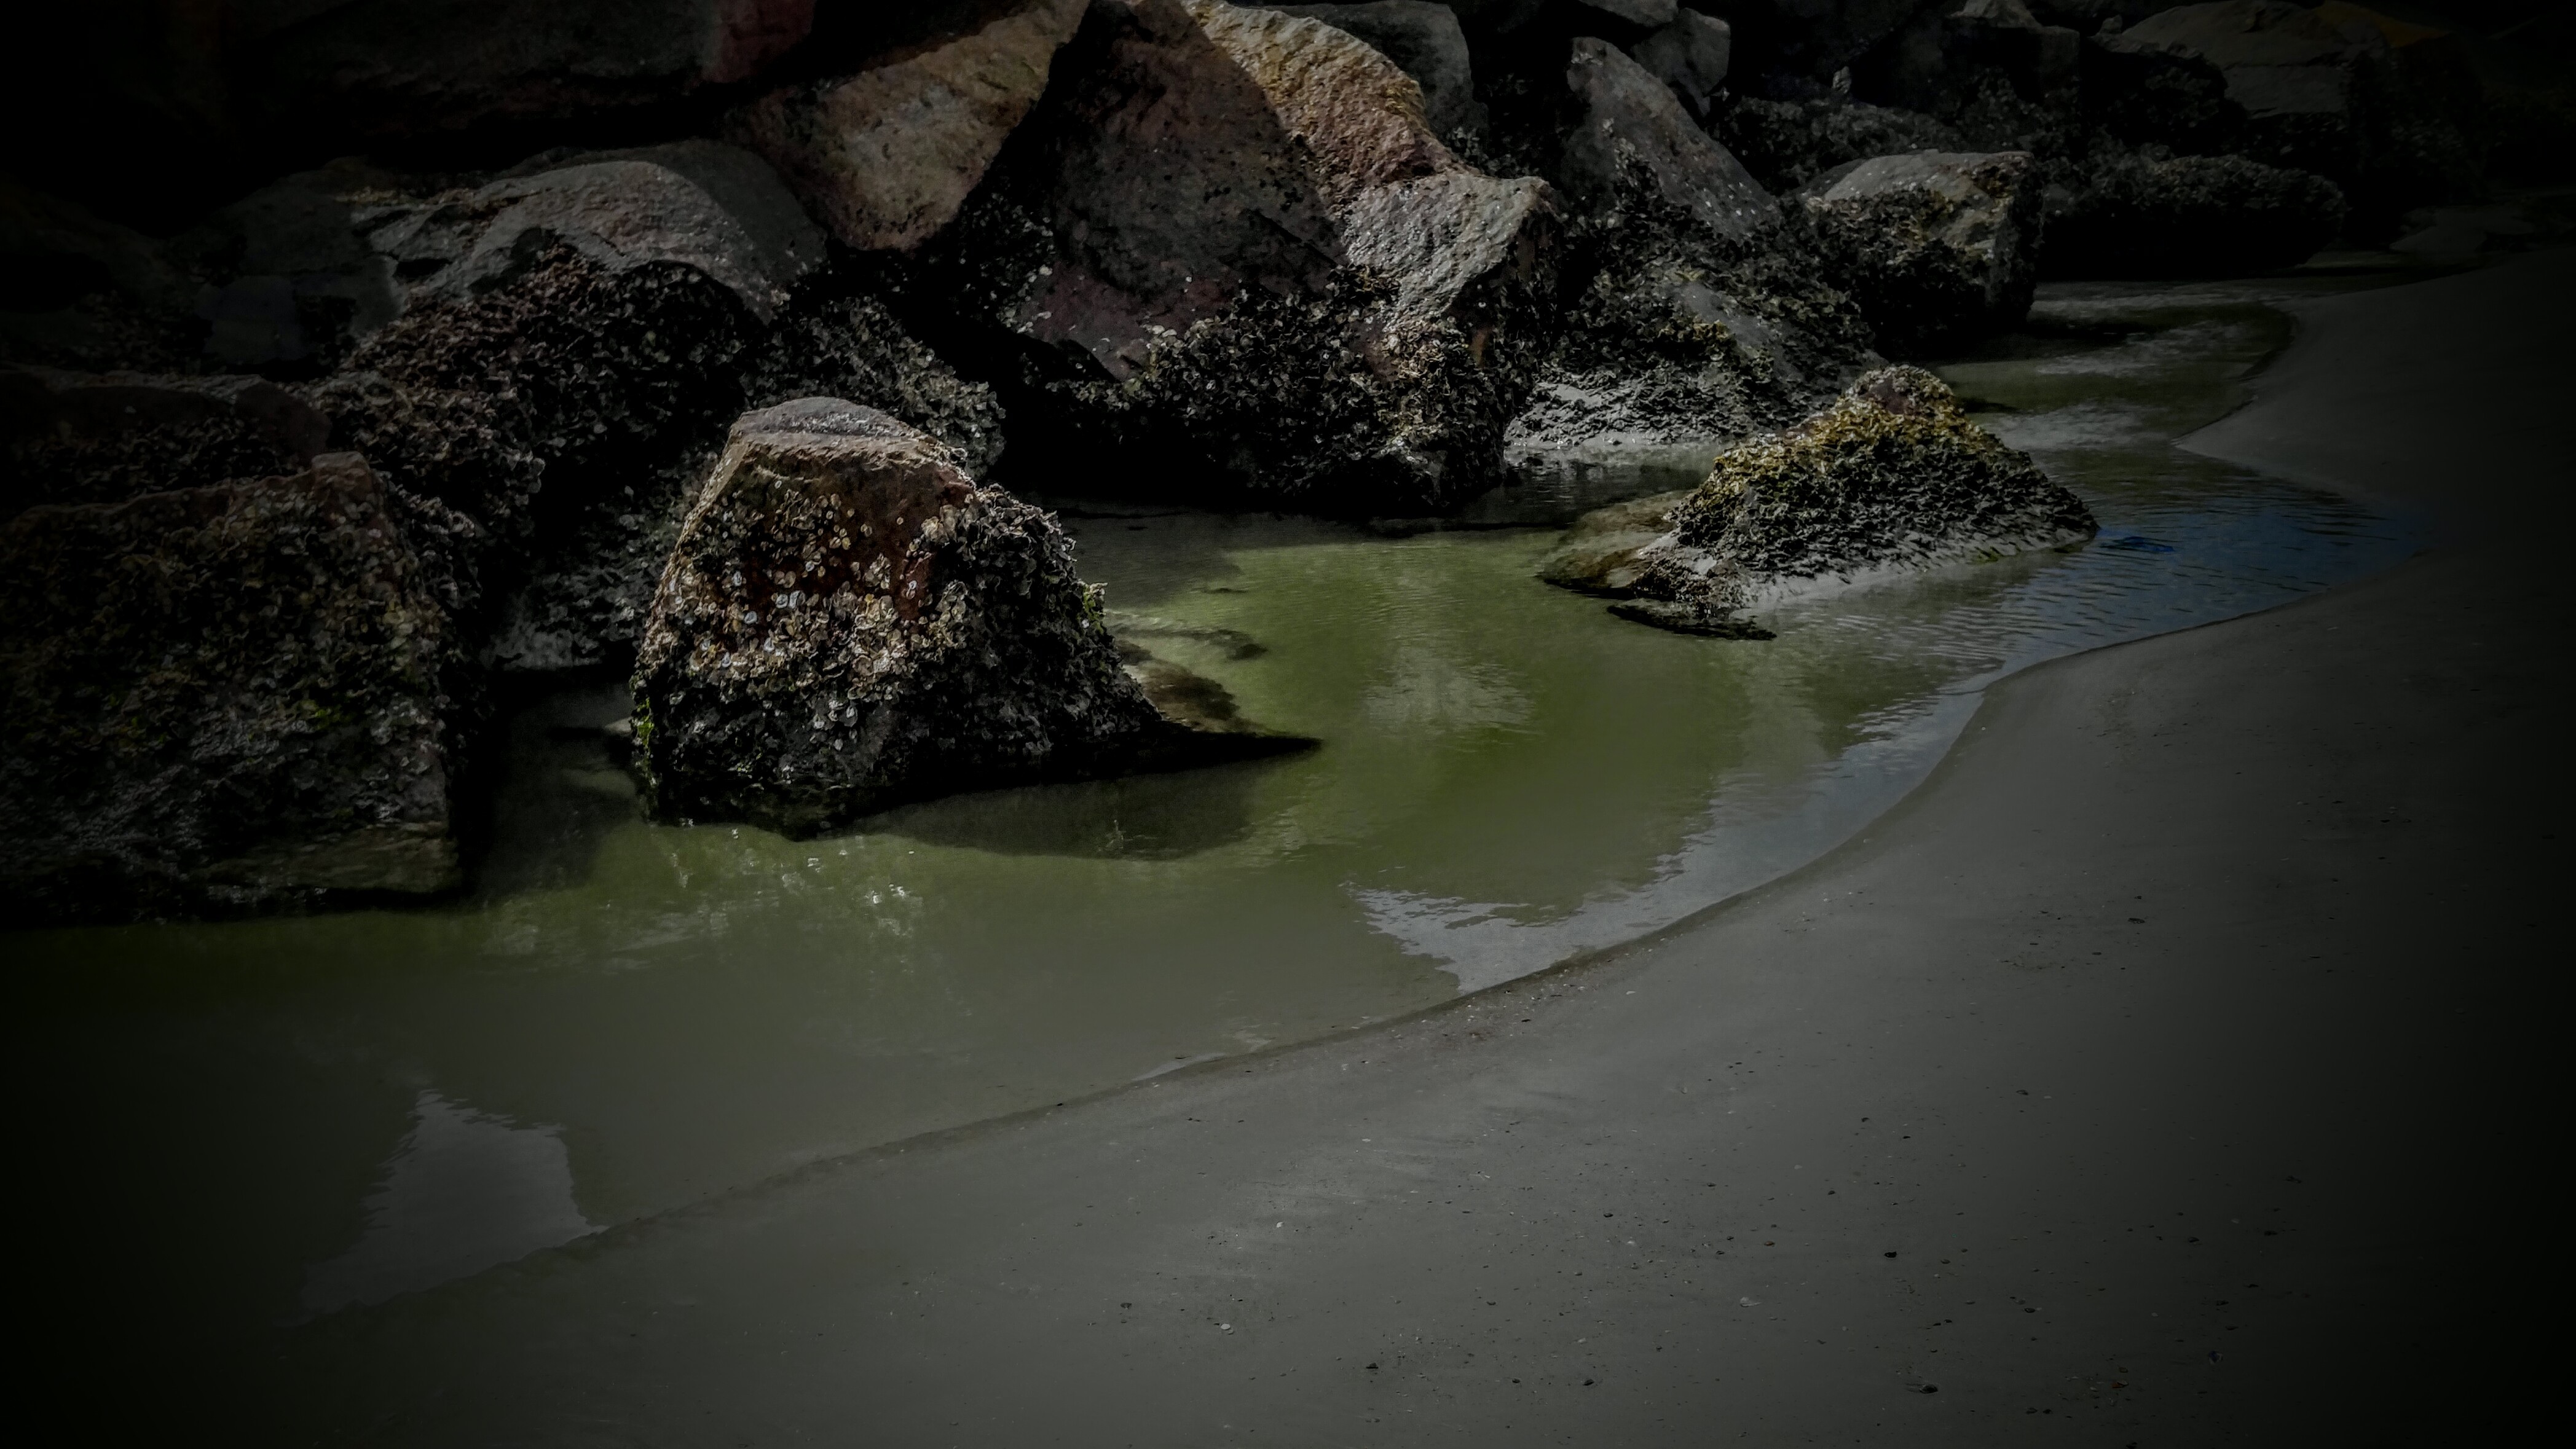
sea, water, rock, reflection, darkness